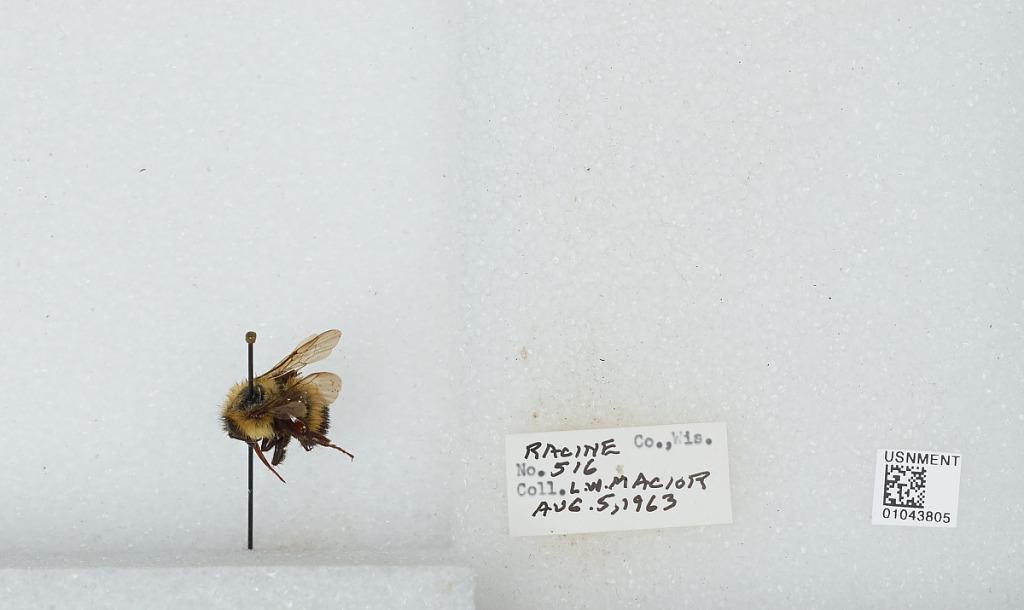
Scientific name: Bombus (Bombus) affinis Cresson
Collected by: L. Macior
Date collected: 1963-8-5
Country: United States
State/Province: Wisconsin
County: Racine
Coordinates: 42.78, -87.76